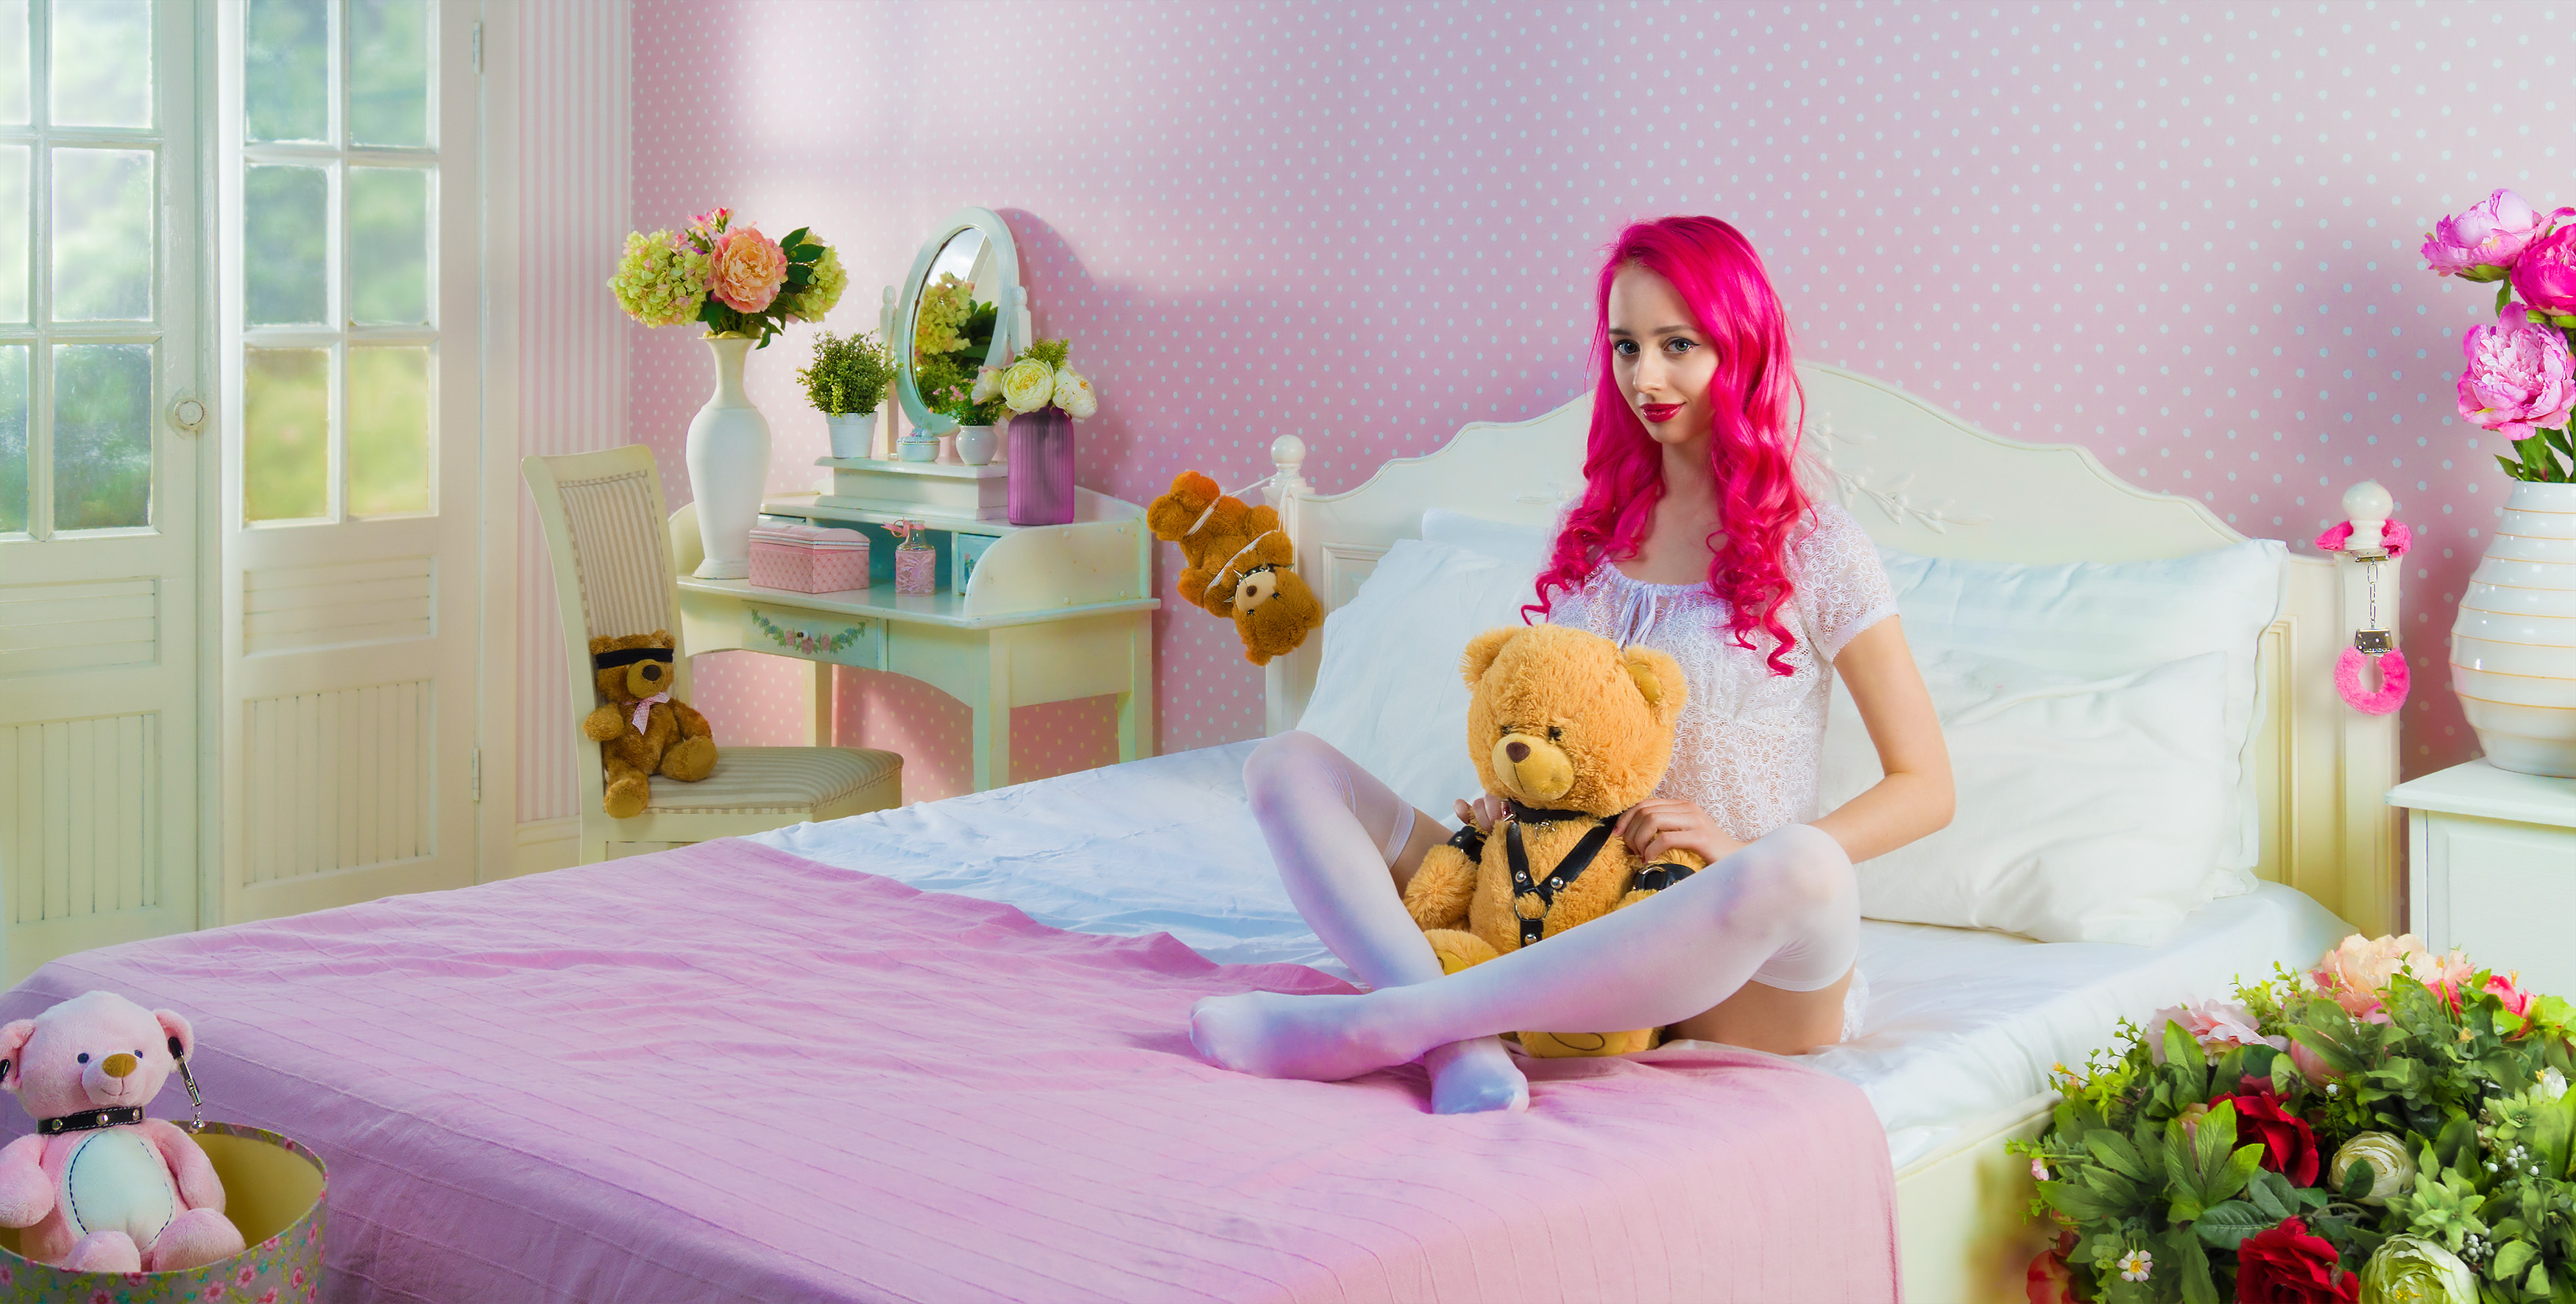
girl, woman, house, flower, furniture, room, pink, pillow, bride, toy, bedroom, flowers, teddy bear, doll, indoors, dress, bed, toys, quinceanera, public domain images